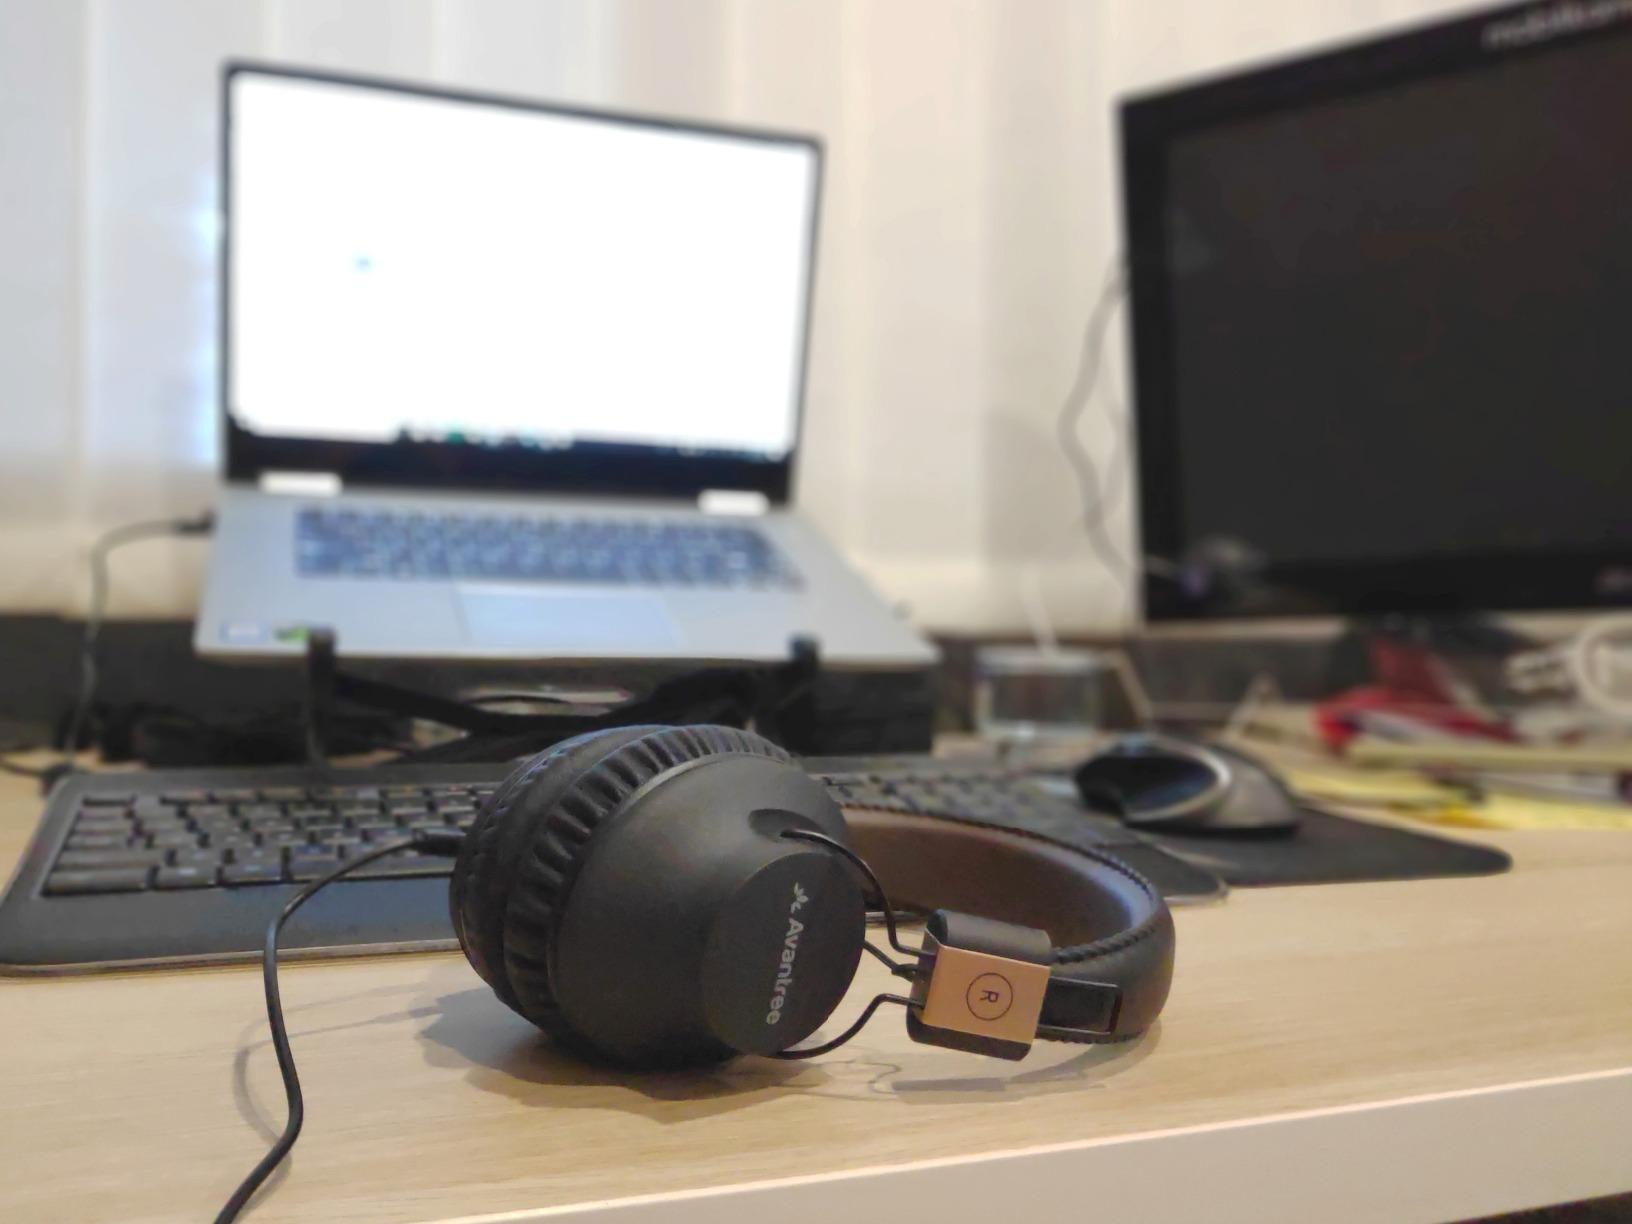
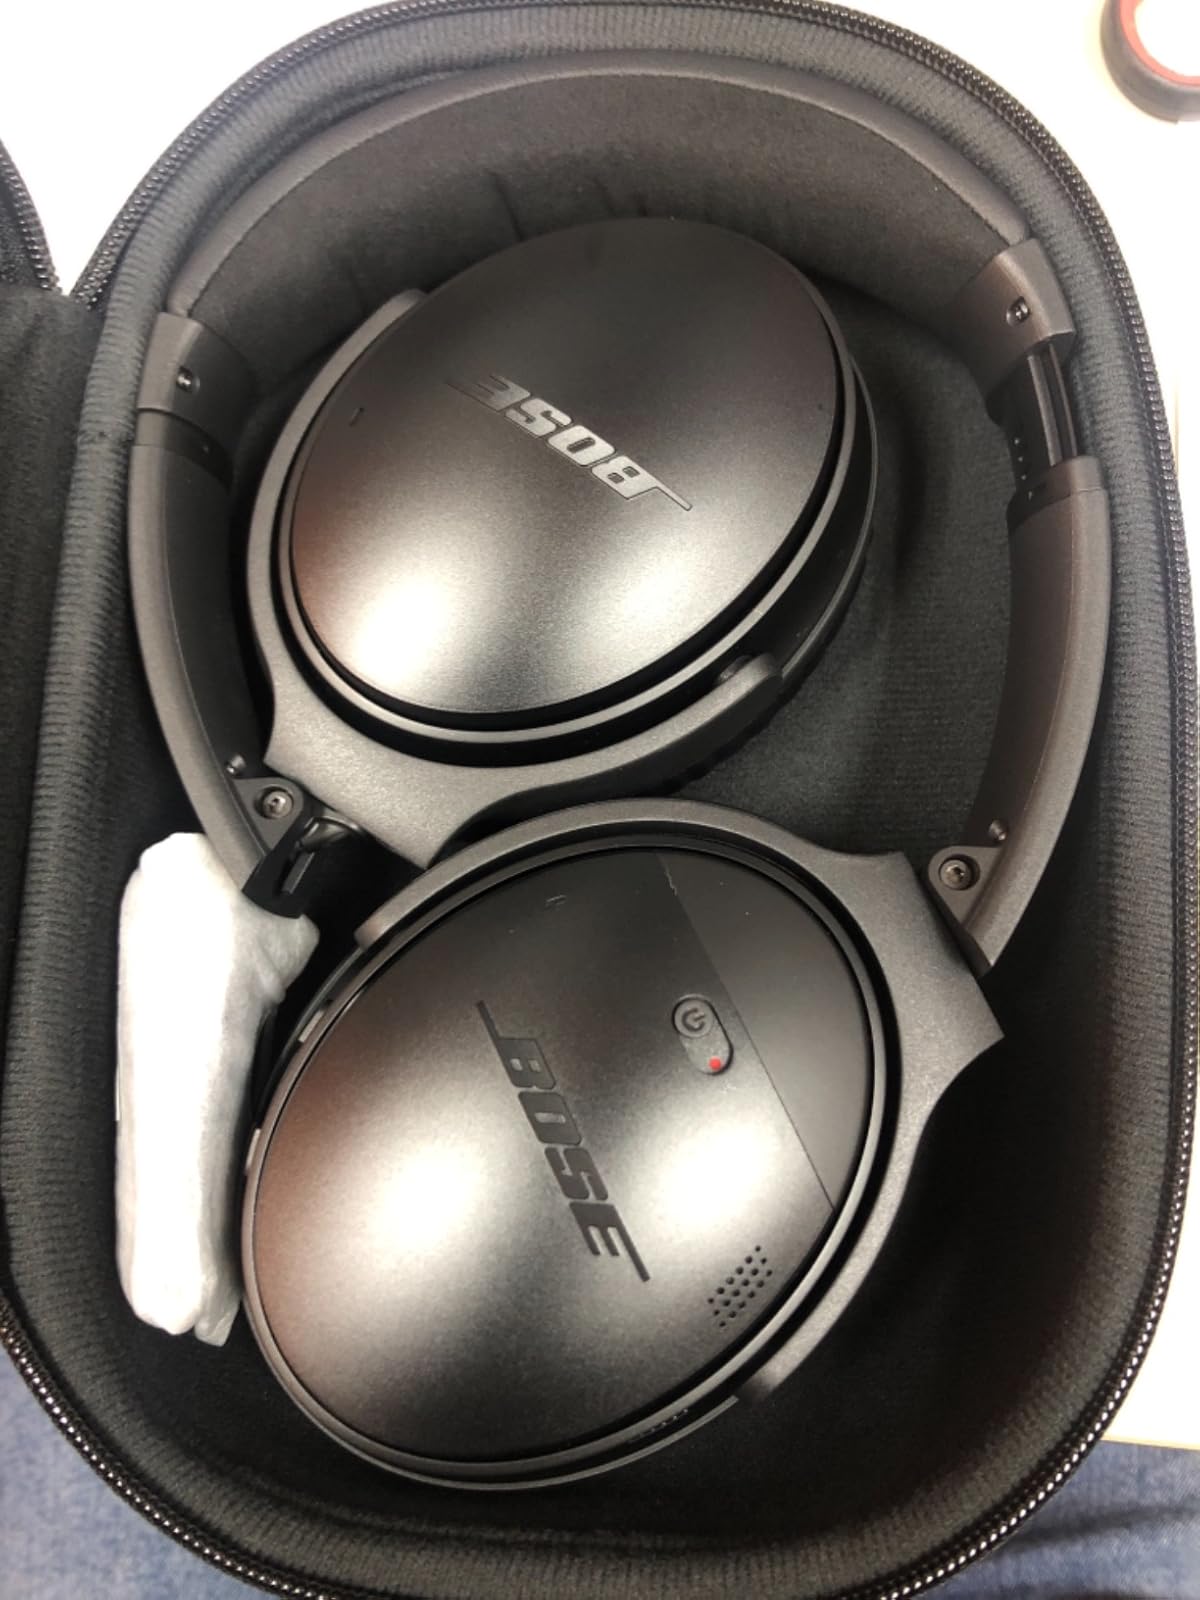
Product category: headphones
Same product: no